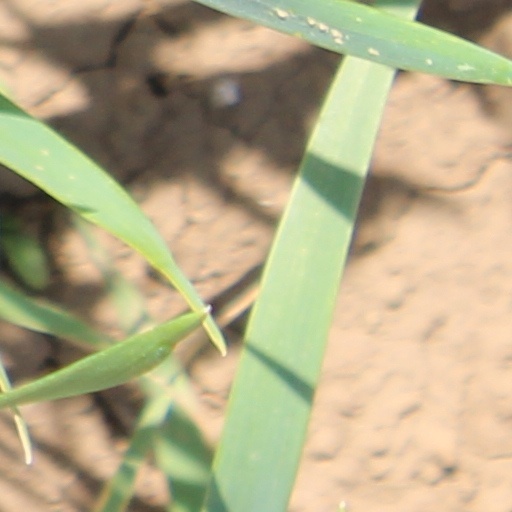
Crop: wheat